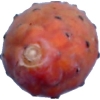
Label: cactus_fruit_red